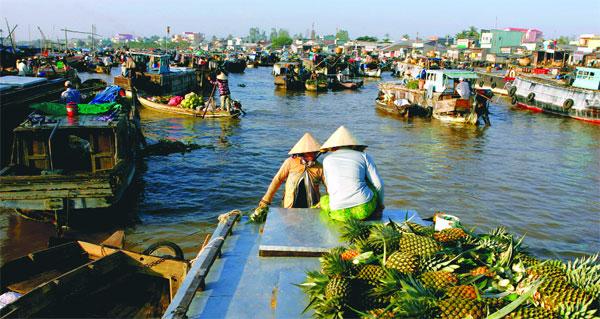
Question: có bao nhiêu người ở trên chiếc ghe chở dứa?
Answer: hai người